Kurt Armbruster

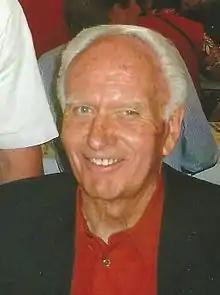

Kurt Armbruster (16 September 1934 – 14 March 2019) was a Swiss football midfielder who played for Switzerland in the 1966 FIFA World Cup. He also played for FC Lausanne-Sport.